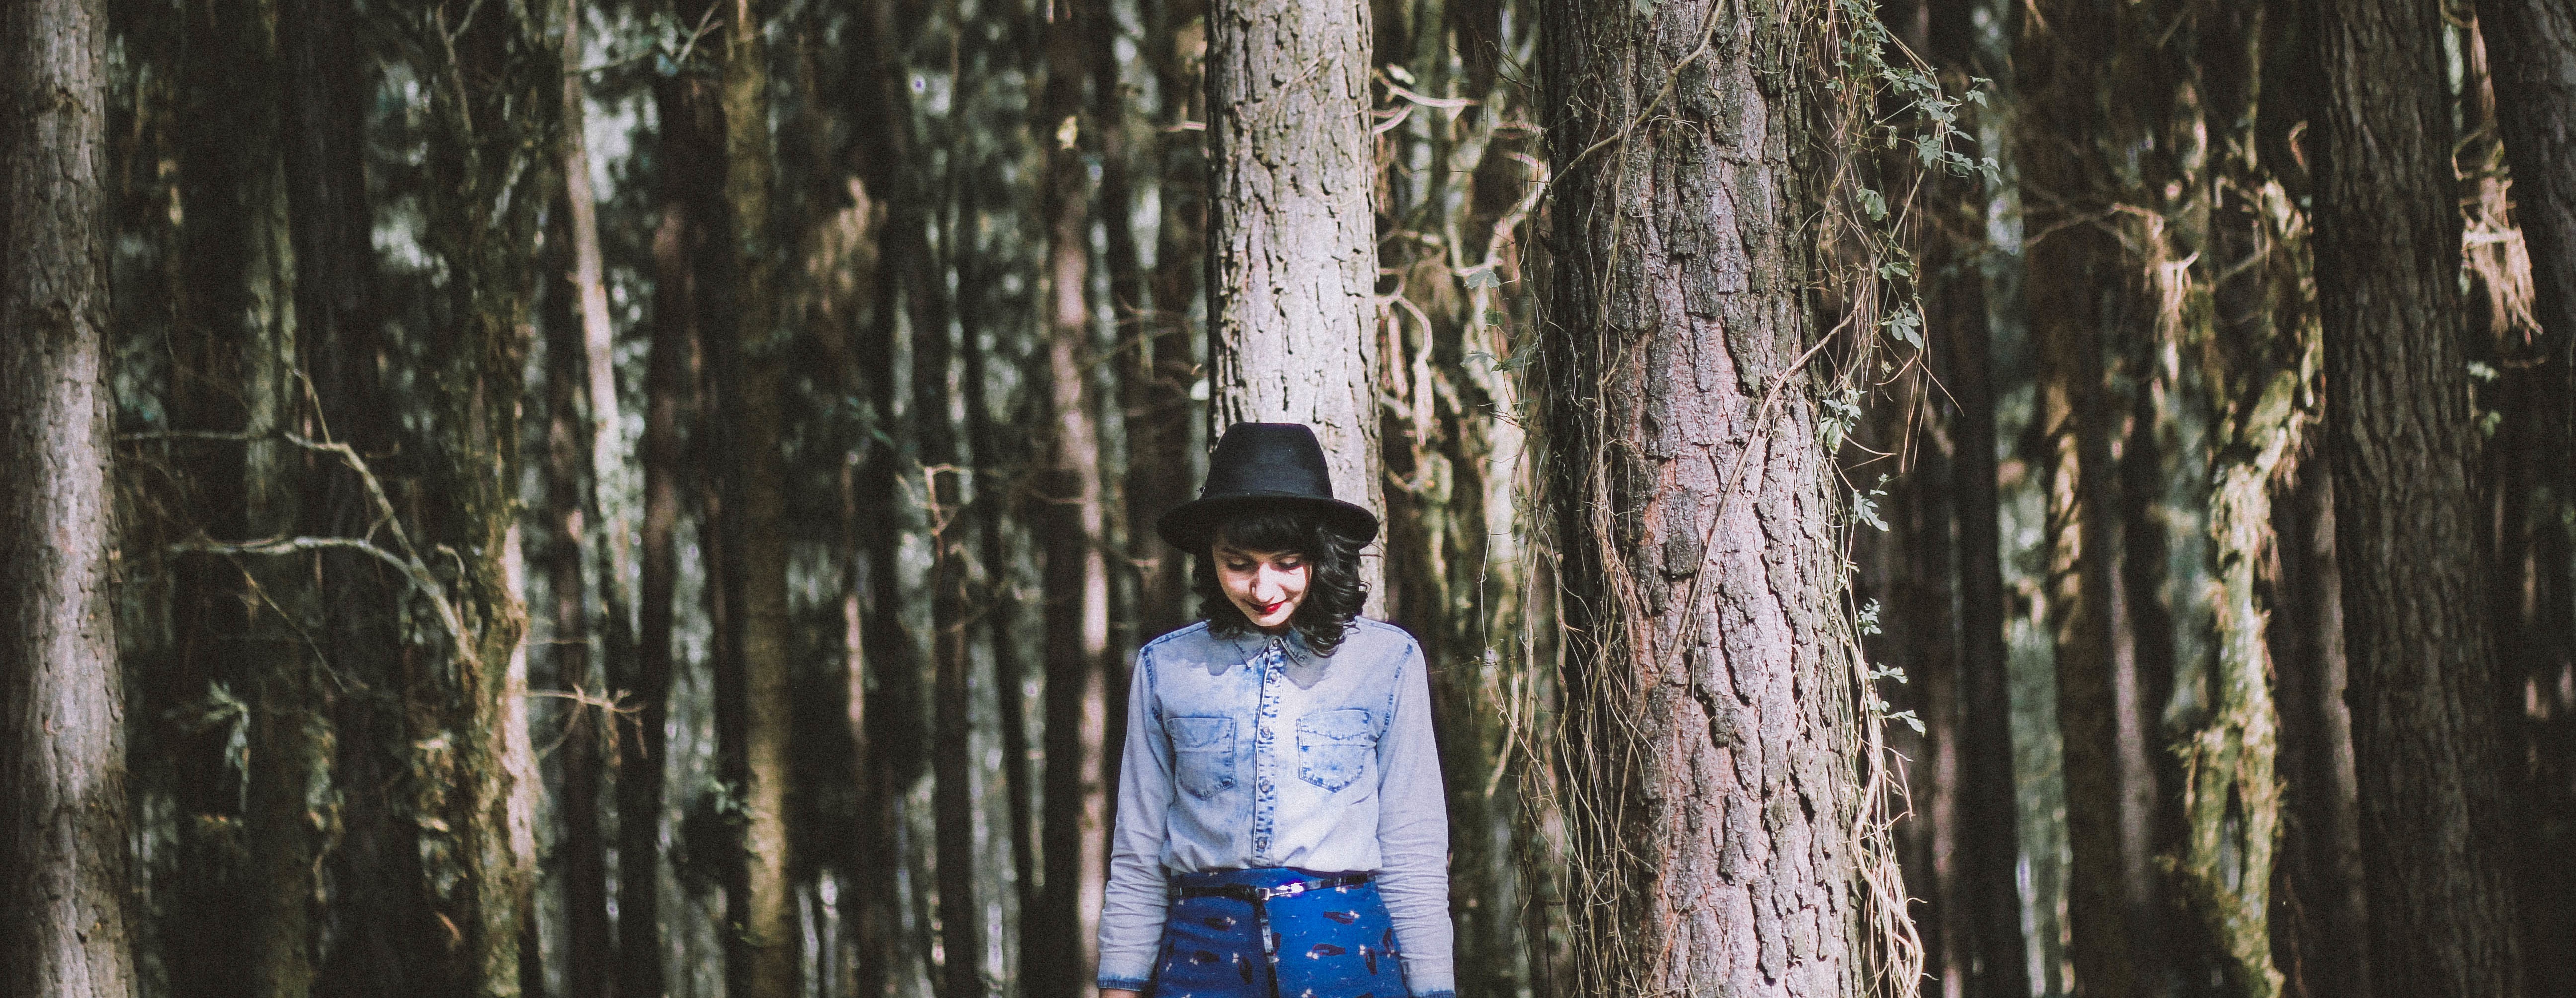
tree, forest, winter, spring, season, habitat, natural environment